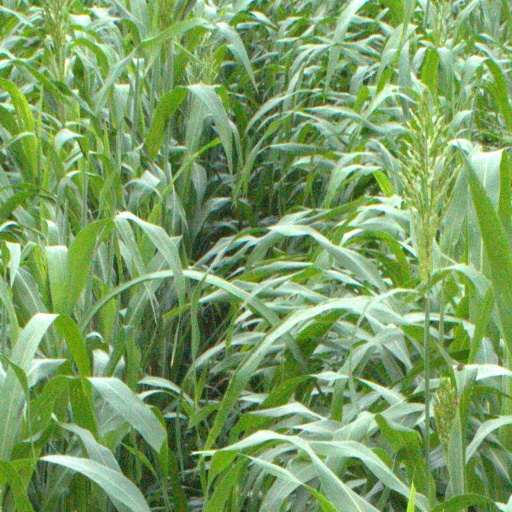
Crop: sorghum